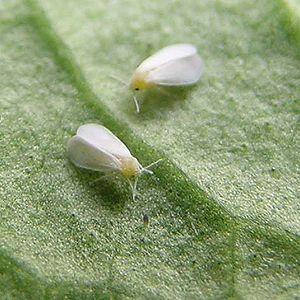
Liste des ravageurs des plantes cultivées par type de culture